Vakkom Majeed

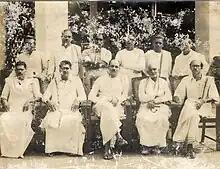
Vakkom Majeed (standing right) with other members of Travancore-Cochin (Thiru-Kochi) state assembly in 1950s

Majeed was a politician-extraordinary in the socio-political realm of Kerala in the 20th century. A staunch opponent of the Two-Nation Theory and Pakistan movement, Majeed argued that only a secular-nationalist India could keep the heart and soul of the masses together. In 1948, he was elected (unopposed) to the Travancore-Cochin State Assembly from the Attingal constituency. When the tenure of his term came to an end in 1952, he decided to eschew practical politics and took to serious reading. He was attracted to the writings of Bertrand Russell, M.N. Roy and several French writers. Majeed was opposed to doctrinaire politics and argued for secular-humanist perspective in politics and social issues. Majeed upheld the values of Liberalism and Modernism in Islam and called for the return of Ijtihad (freedom of thought) in Islamic traditions. He equally valued the thoughts of Narayana Guru and pointed to the increasing relevance of a "casteless" society.